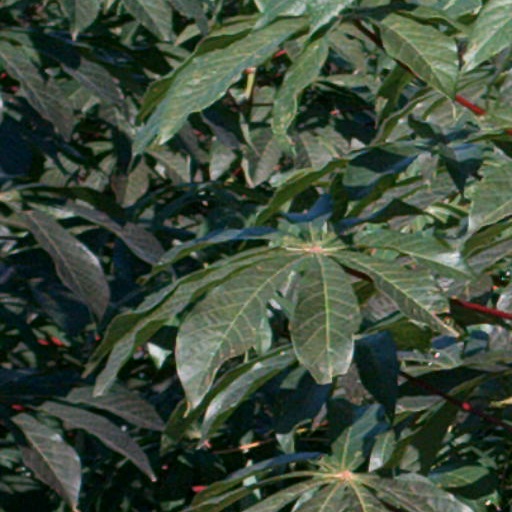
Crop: cassava